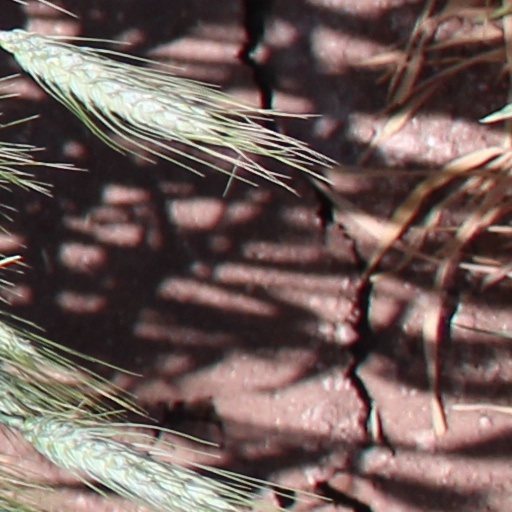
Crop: wheat